Defensively equipped merchant ship

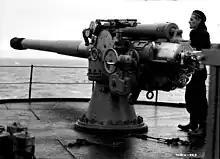

In the First World War, the UK blockaded Germany, while Germany in turn attempted to blockade the UK with submarines. After the British intensified the blockade with a North Sea "military area" declaration in November 1914, on 4 February 1915 Admiral Hugo von Pohl published a notice declaring a "war zone" in all waters around the United Kingdom of Great Britain and Ireland. The "war zone" had a different meaning to the British military area: within that zone, Germany was to conduct unrestricted submarine warfare against merchant ships from 18 February 1915, without warning and without regard to safety of their crew.